South African Class 15E

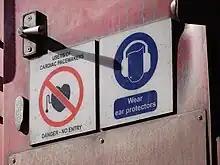
Safety signs on Class 15E rear door

The initial order was for forty-four locomotives, of which the last were delivered by UCW and accepted by TFR in the first week of August 2011. On 2 March 2011, it was announced in a Transnet press release that, in line with Transnet's target of achieving 61 million tons per annum on the Orex line, Transnet had signed an agreement with Venus Railway Solutions, a subsidiary of Japan's Mitsui, and local BEE investors for the supply of an additional thirty-two Class 15E locomotives. Production of these additional locomotives commenced in December 2011, with the first unit delivered by May 2012 and the last by August 2013.